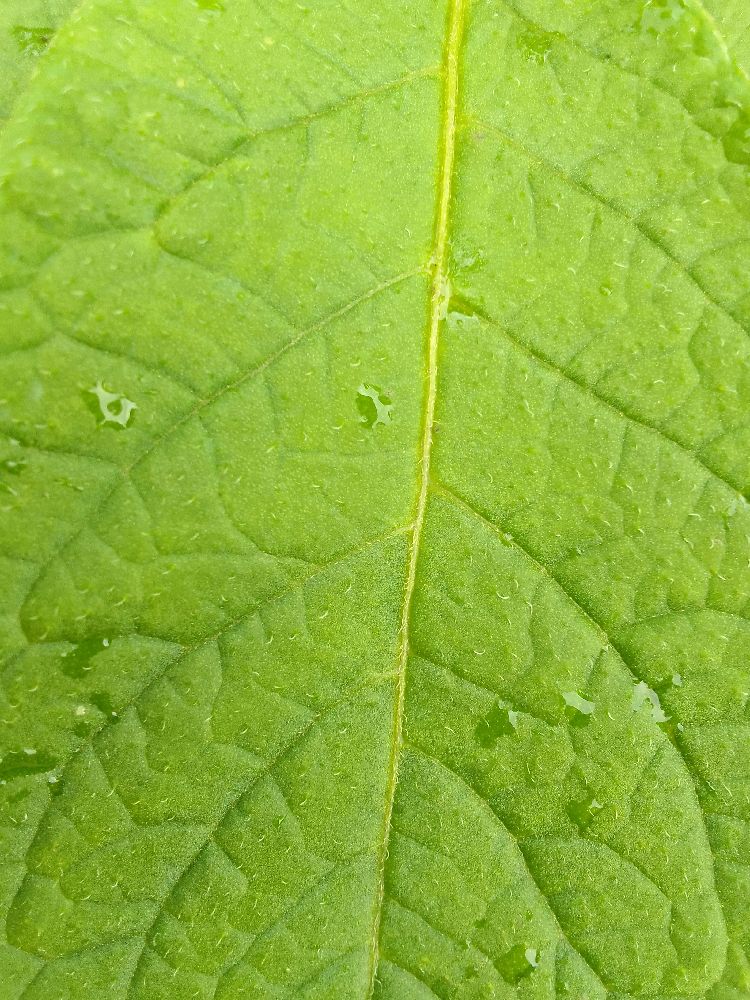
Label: Healthy